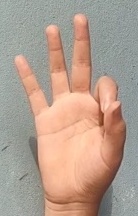
ASL sign: 9